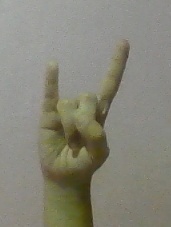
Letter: la